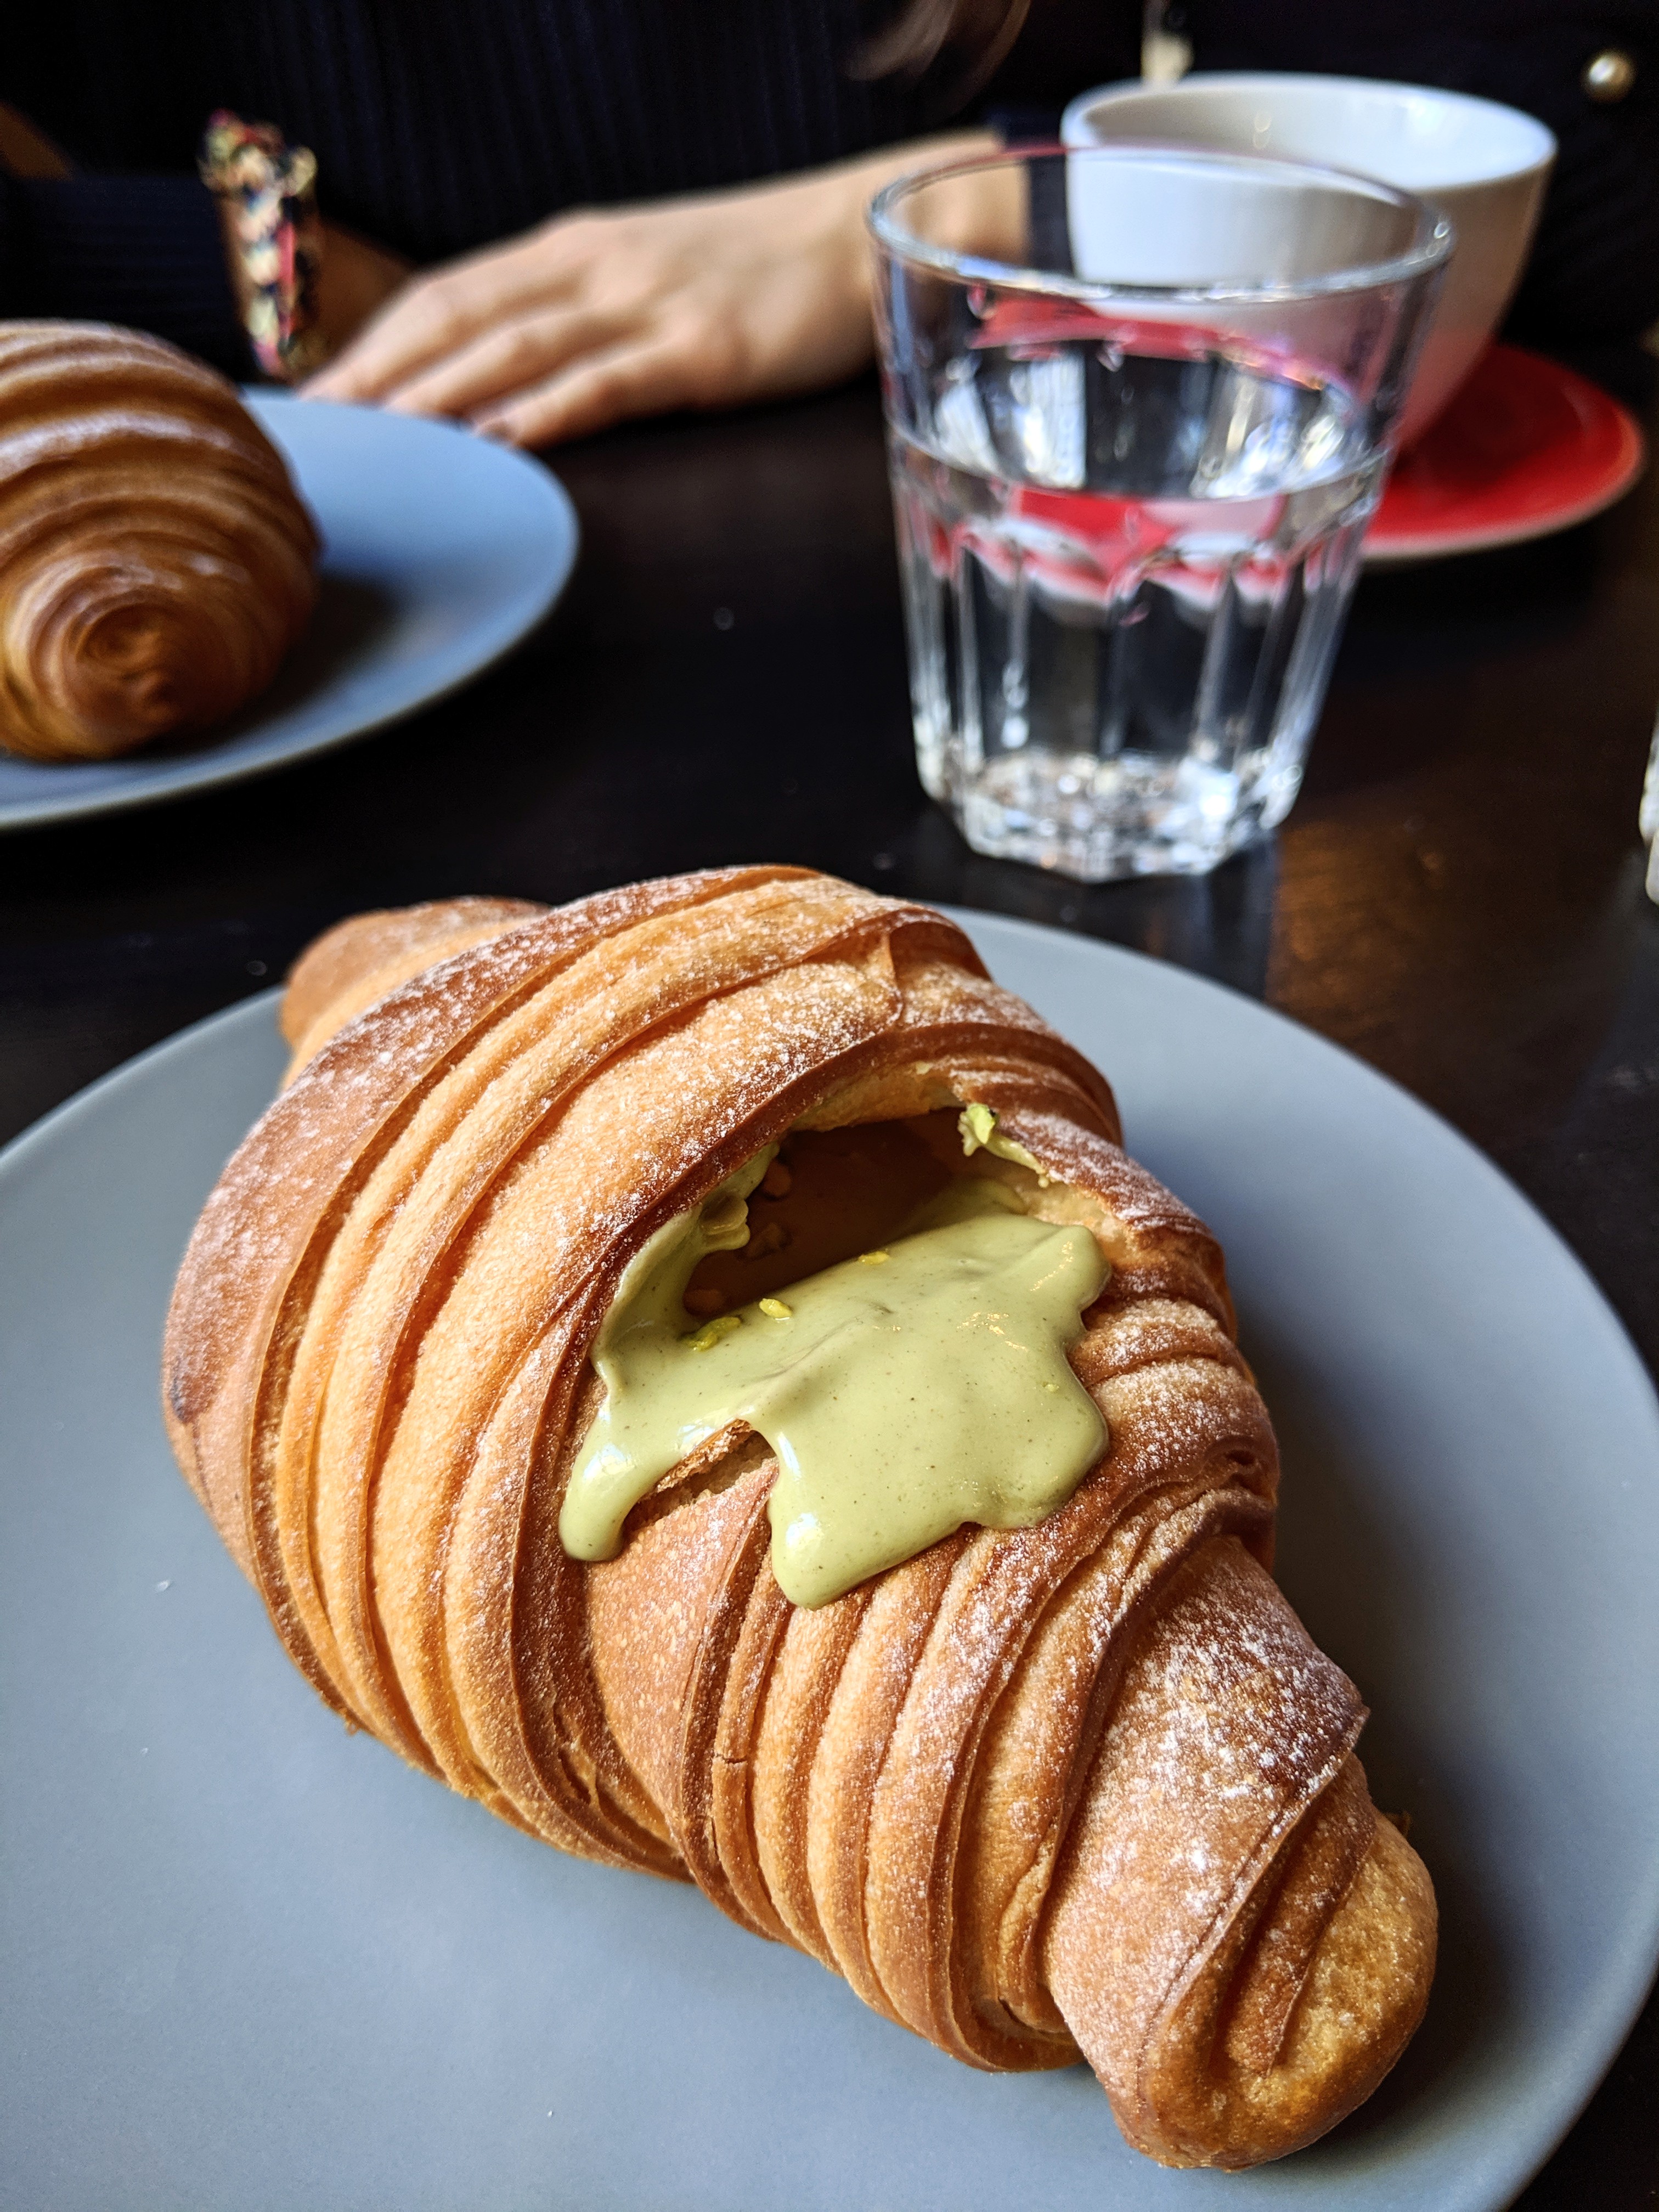
dish, food, cuisine, croissant, ingredient, baked goods, dessert, pastry, produce, brunch, finger food, american food, danish pastry